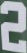
Number: 2